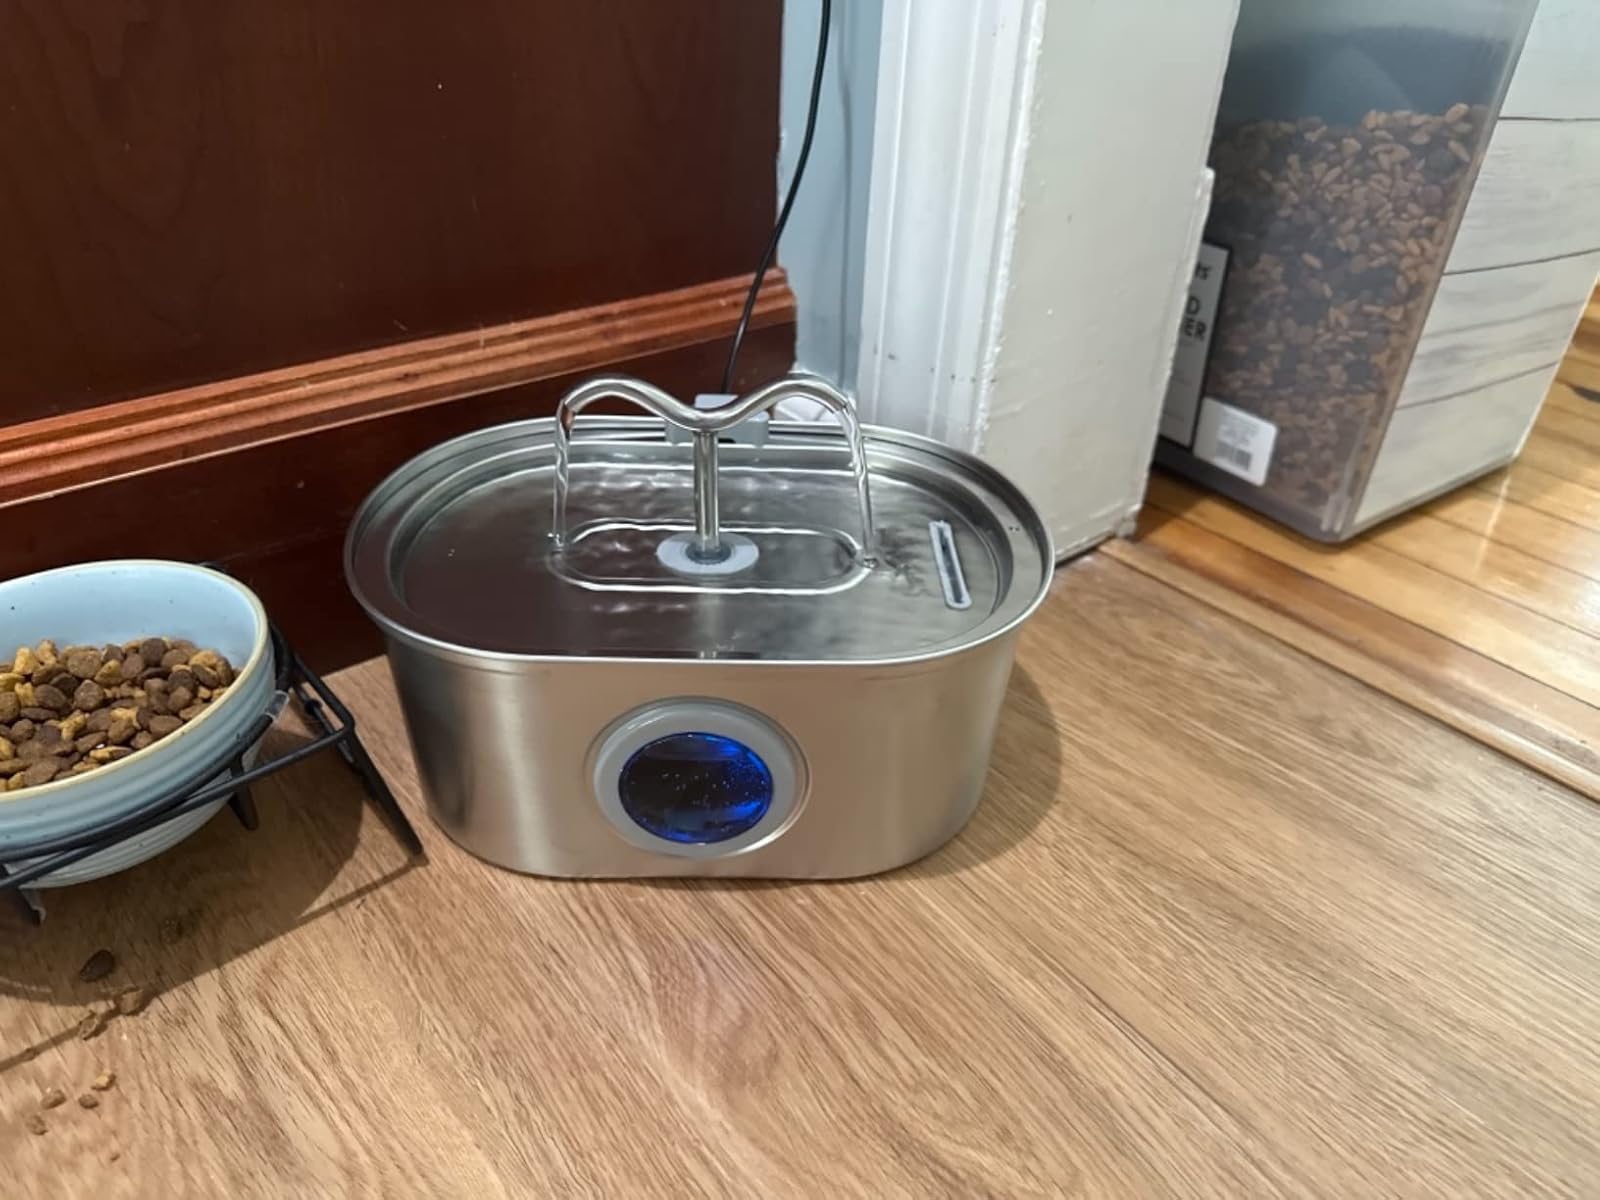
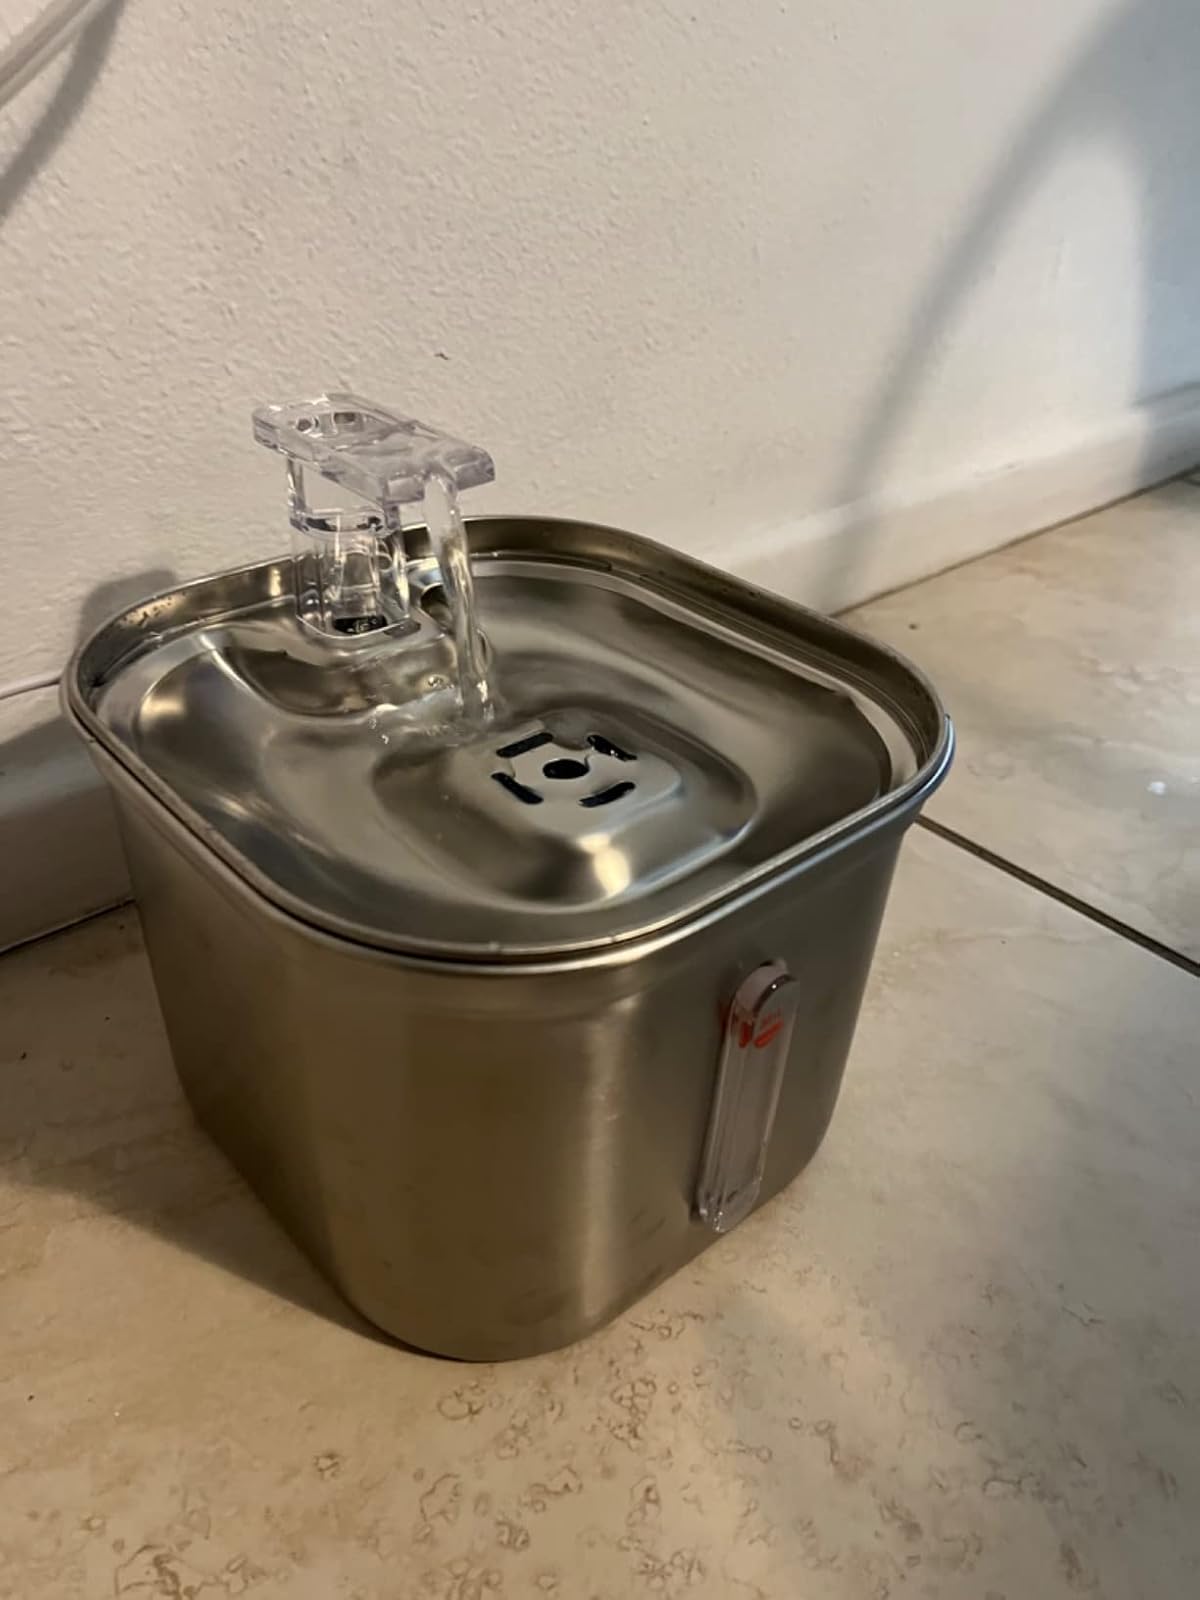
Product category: items_bowl
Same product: no